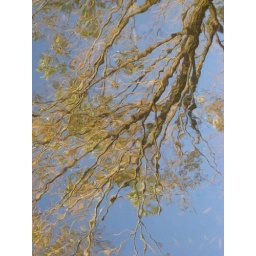
tree in water